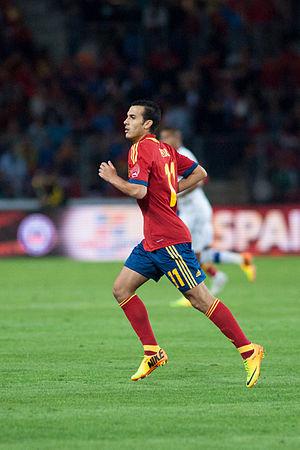
Espagne - Chili, 10 septembre 2013.
Pedro Eliezer Rodríguez Ledesma, appelé Pedro ou Pedrito, né le 28 juillet 1987 à Santa Cruz de Tenerife, est un footballeur international espagnol évoluant au poste d'attaquant.